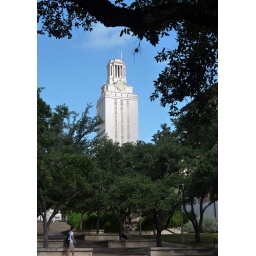
Peeking at the clock tower through trees on campus in Austin.